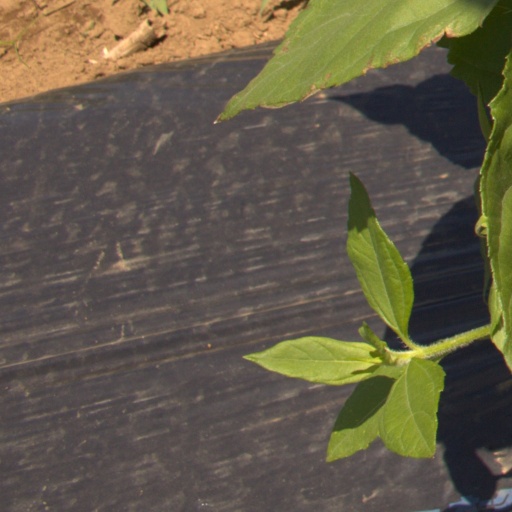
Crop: Jerusalem artichoke